El paraíso (2022 film)

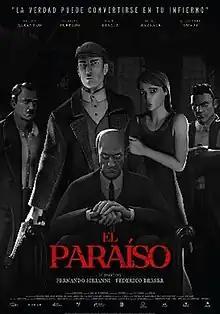
Theatrical release poster

El paraíso is a 2022 Argentine adult animated thriller drama film directed by Fernando Sirianni and Federico Breser (in their directorial debut) which is based on the television series "Tierra de rufianes" created by Breser. It stars the voices of Norma Aleandro, Nicolás Furtado, Maite Lanata, Jorge Marrale and Alejandro Awada. It premiered on 8 September 2022, in Argentine theaters.